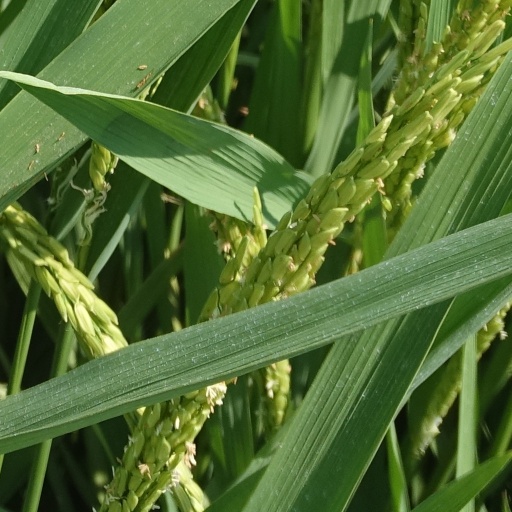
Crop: rice